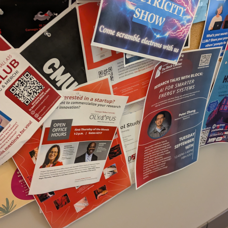
Label: not_nature